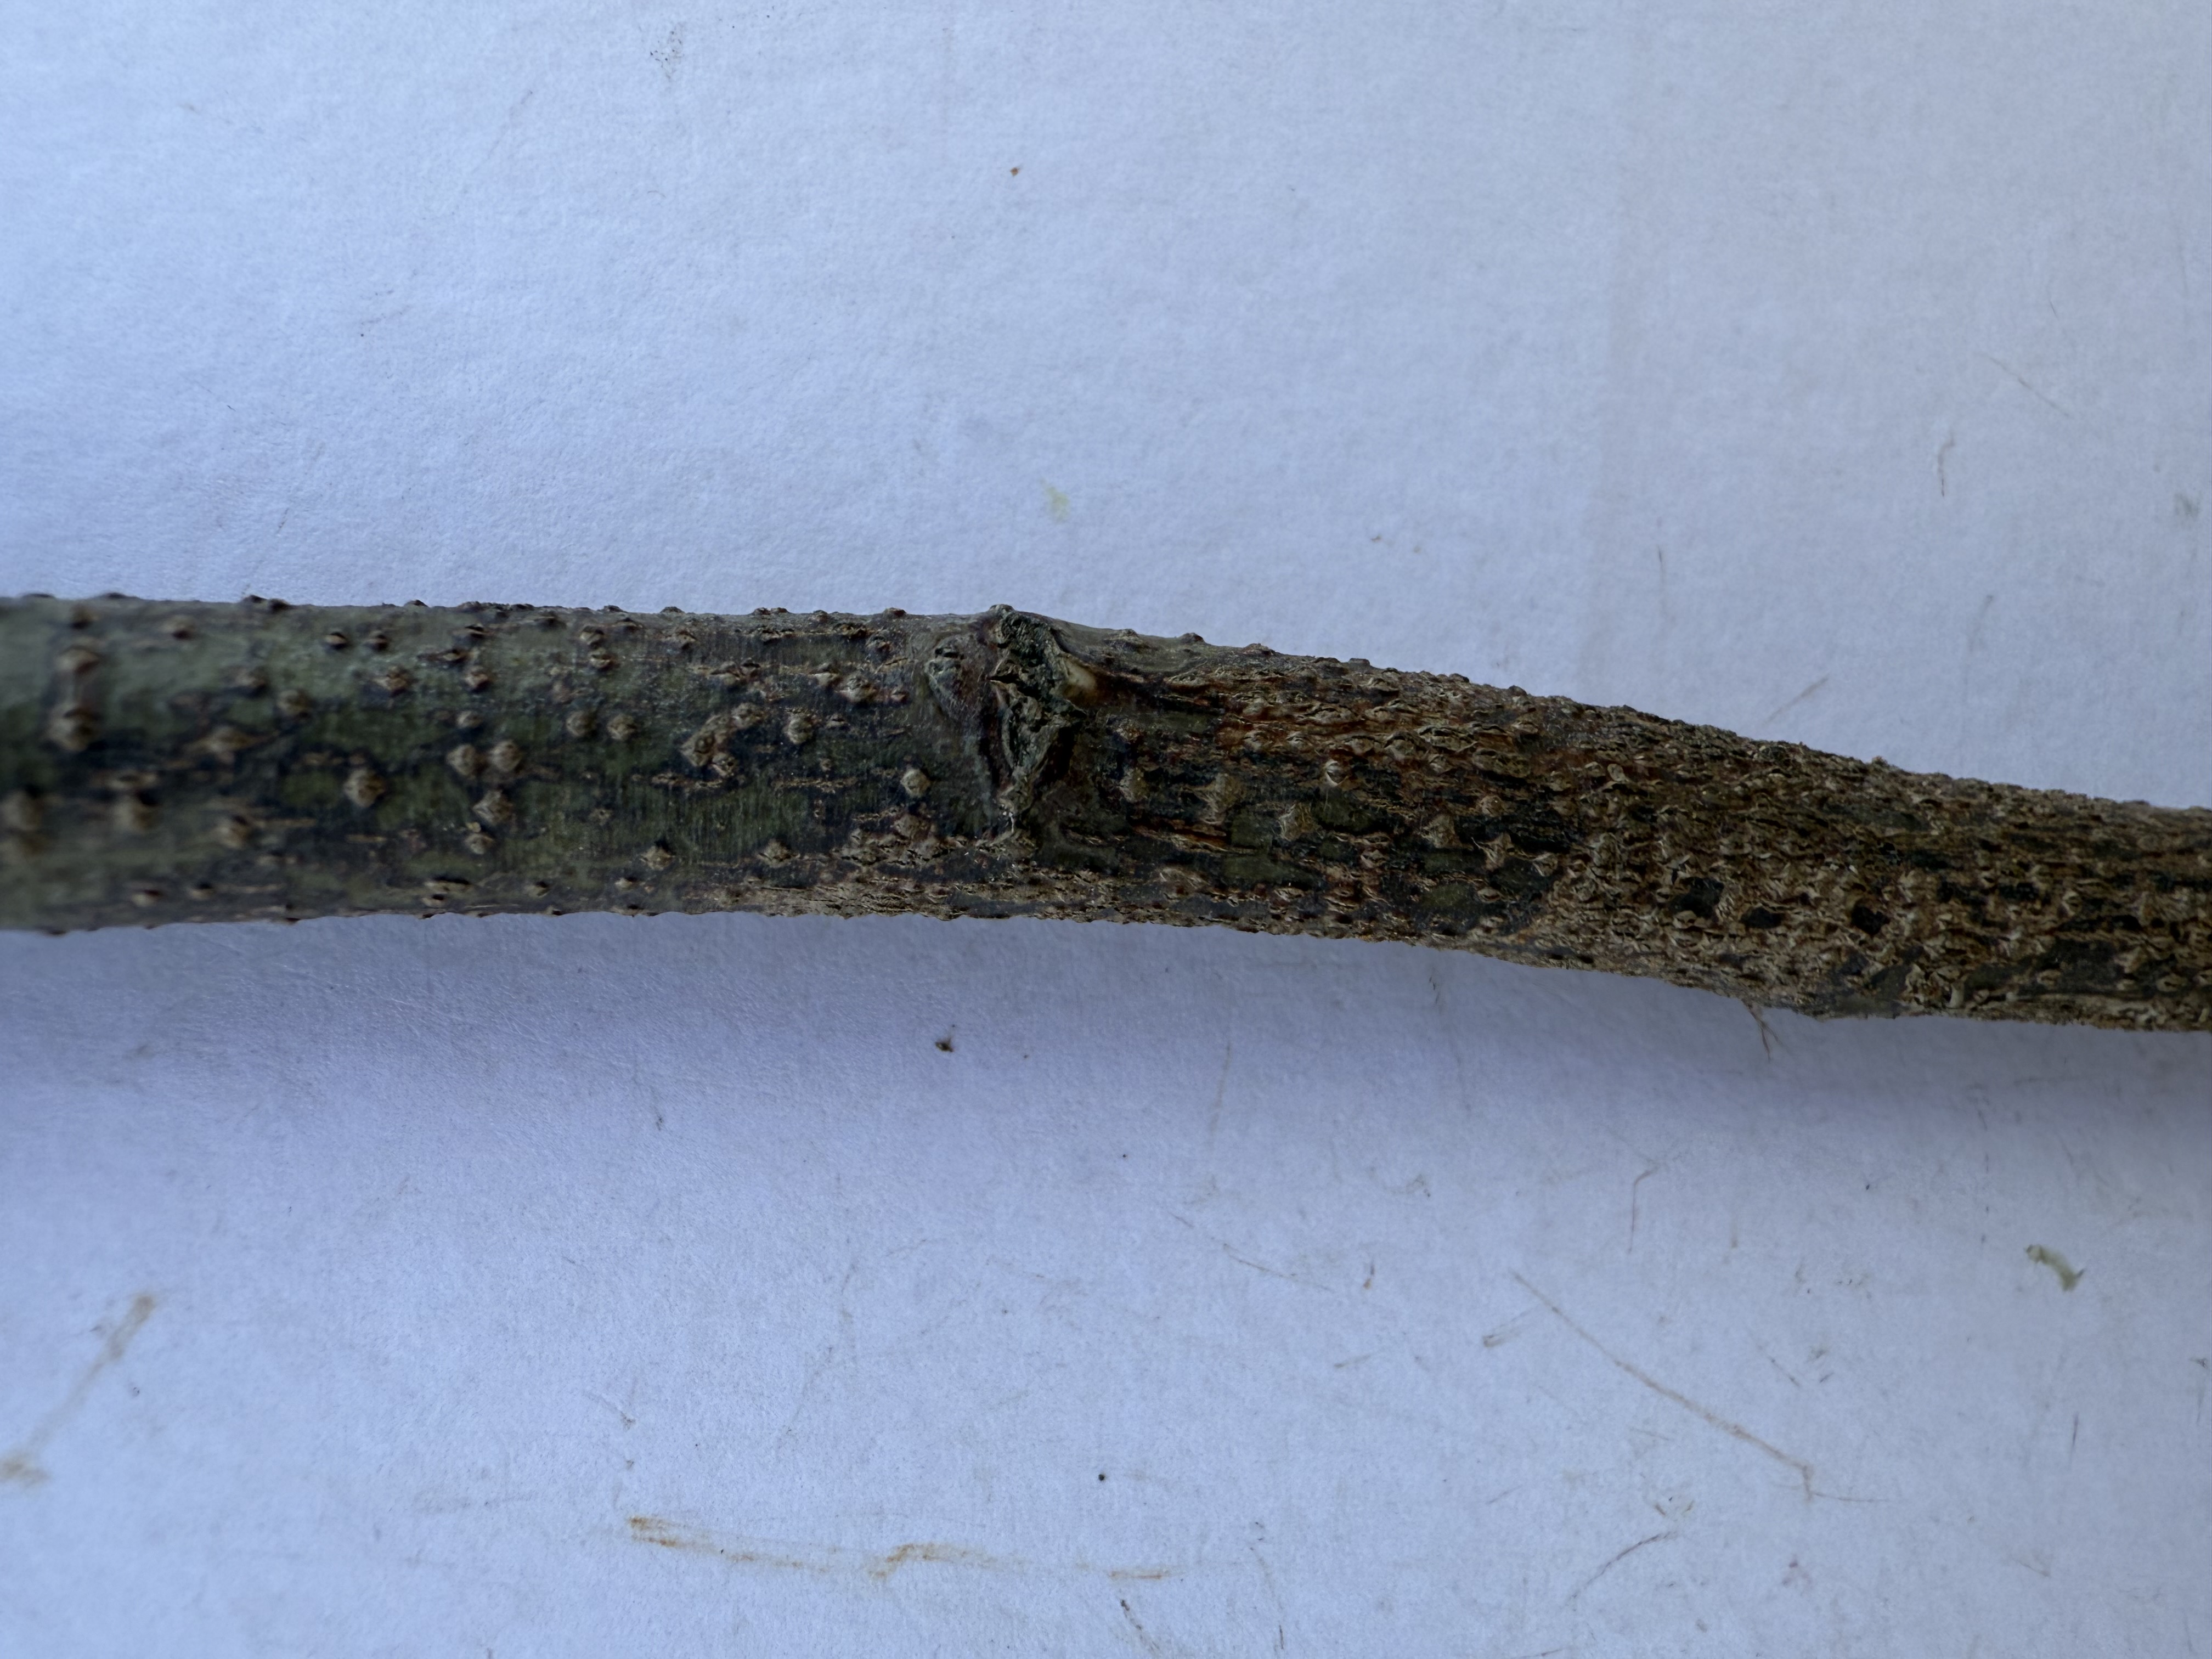
Variety: Carob